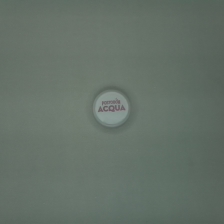
Color: silver/gray
Cap type: standard cap